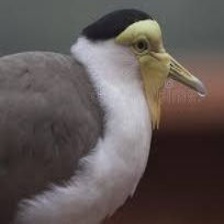
Species: ANDEAN LAPWING
Scientific name: VANELLUS RESPLENDENS